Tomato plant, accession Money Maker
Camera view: bottom (45 deg); turntable rotation: 120 degrees
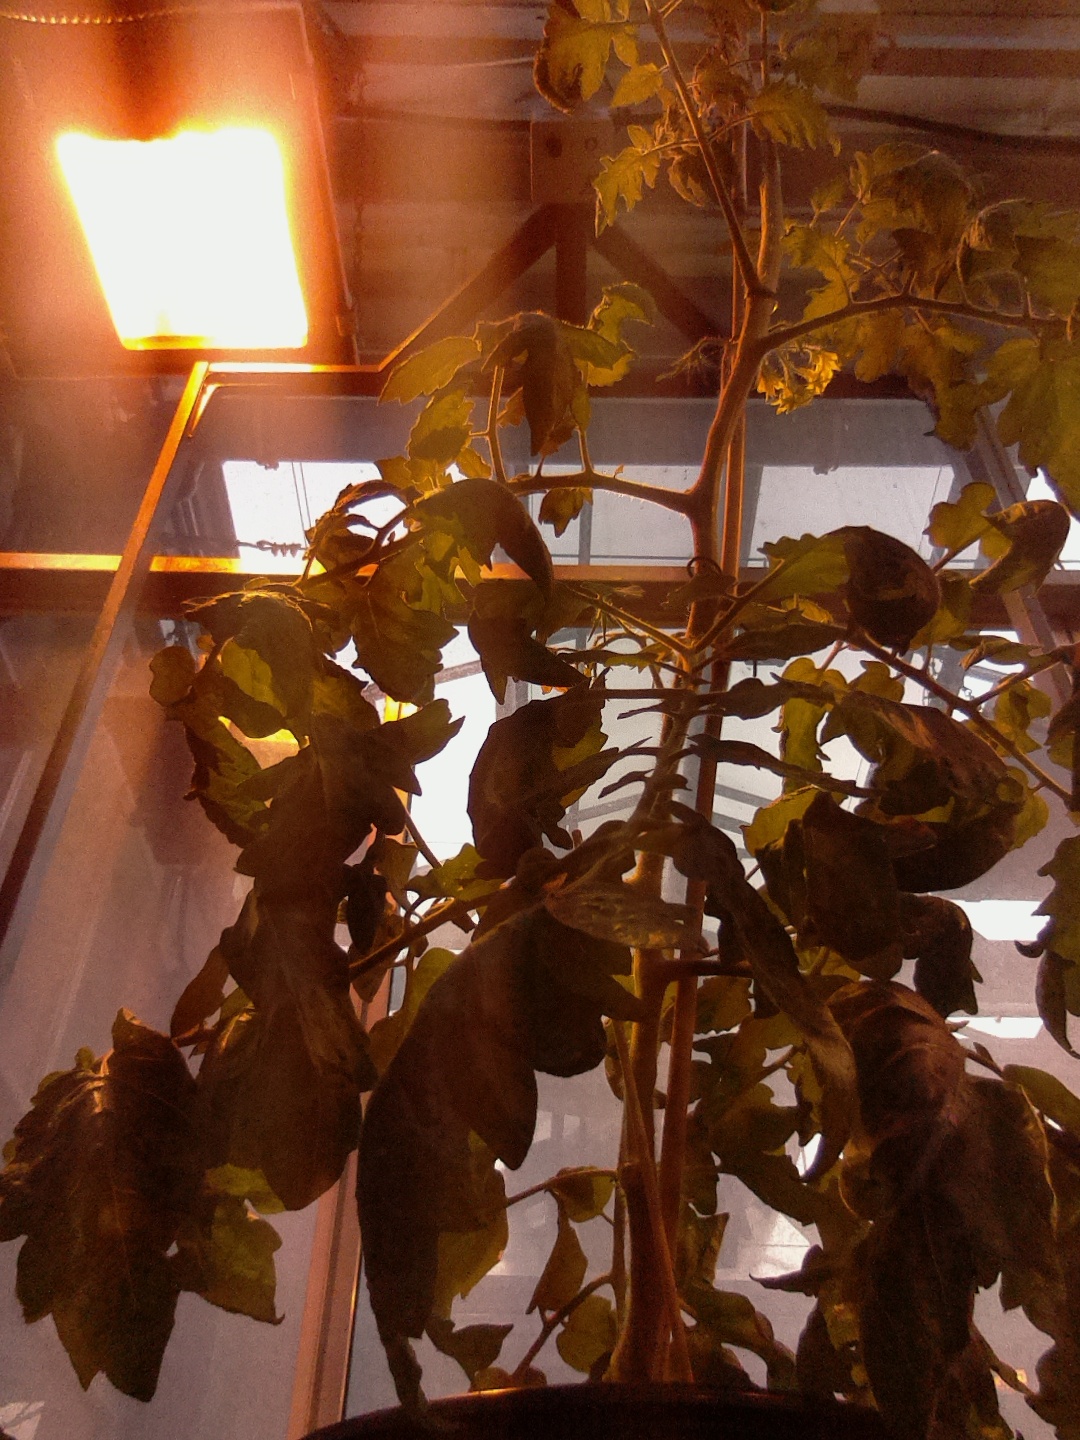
BBCH growth stage 70: Fruits at the main stem or branches visibles